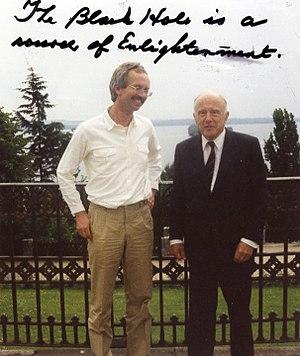
John Archibald Wheeler, né le 9 juillet 1911 à Jacksonville en Floride et mort le 13 avril 2008 à Hightstown au New Jersey, est un physicien théoricien américain. Spécialiste de la relativité générale, il a sensiblement influencé les recherches sur les trous noirs.